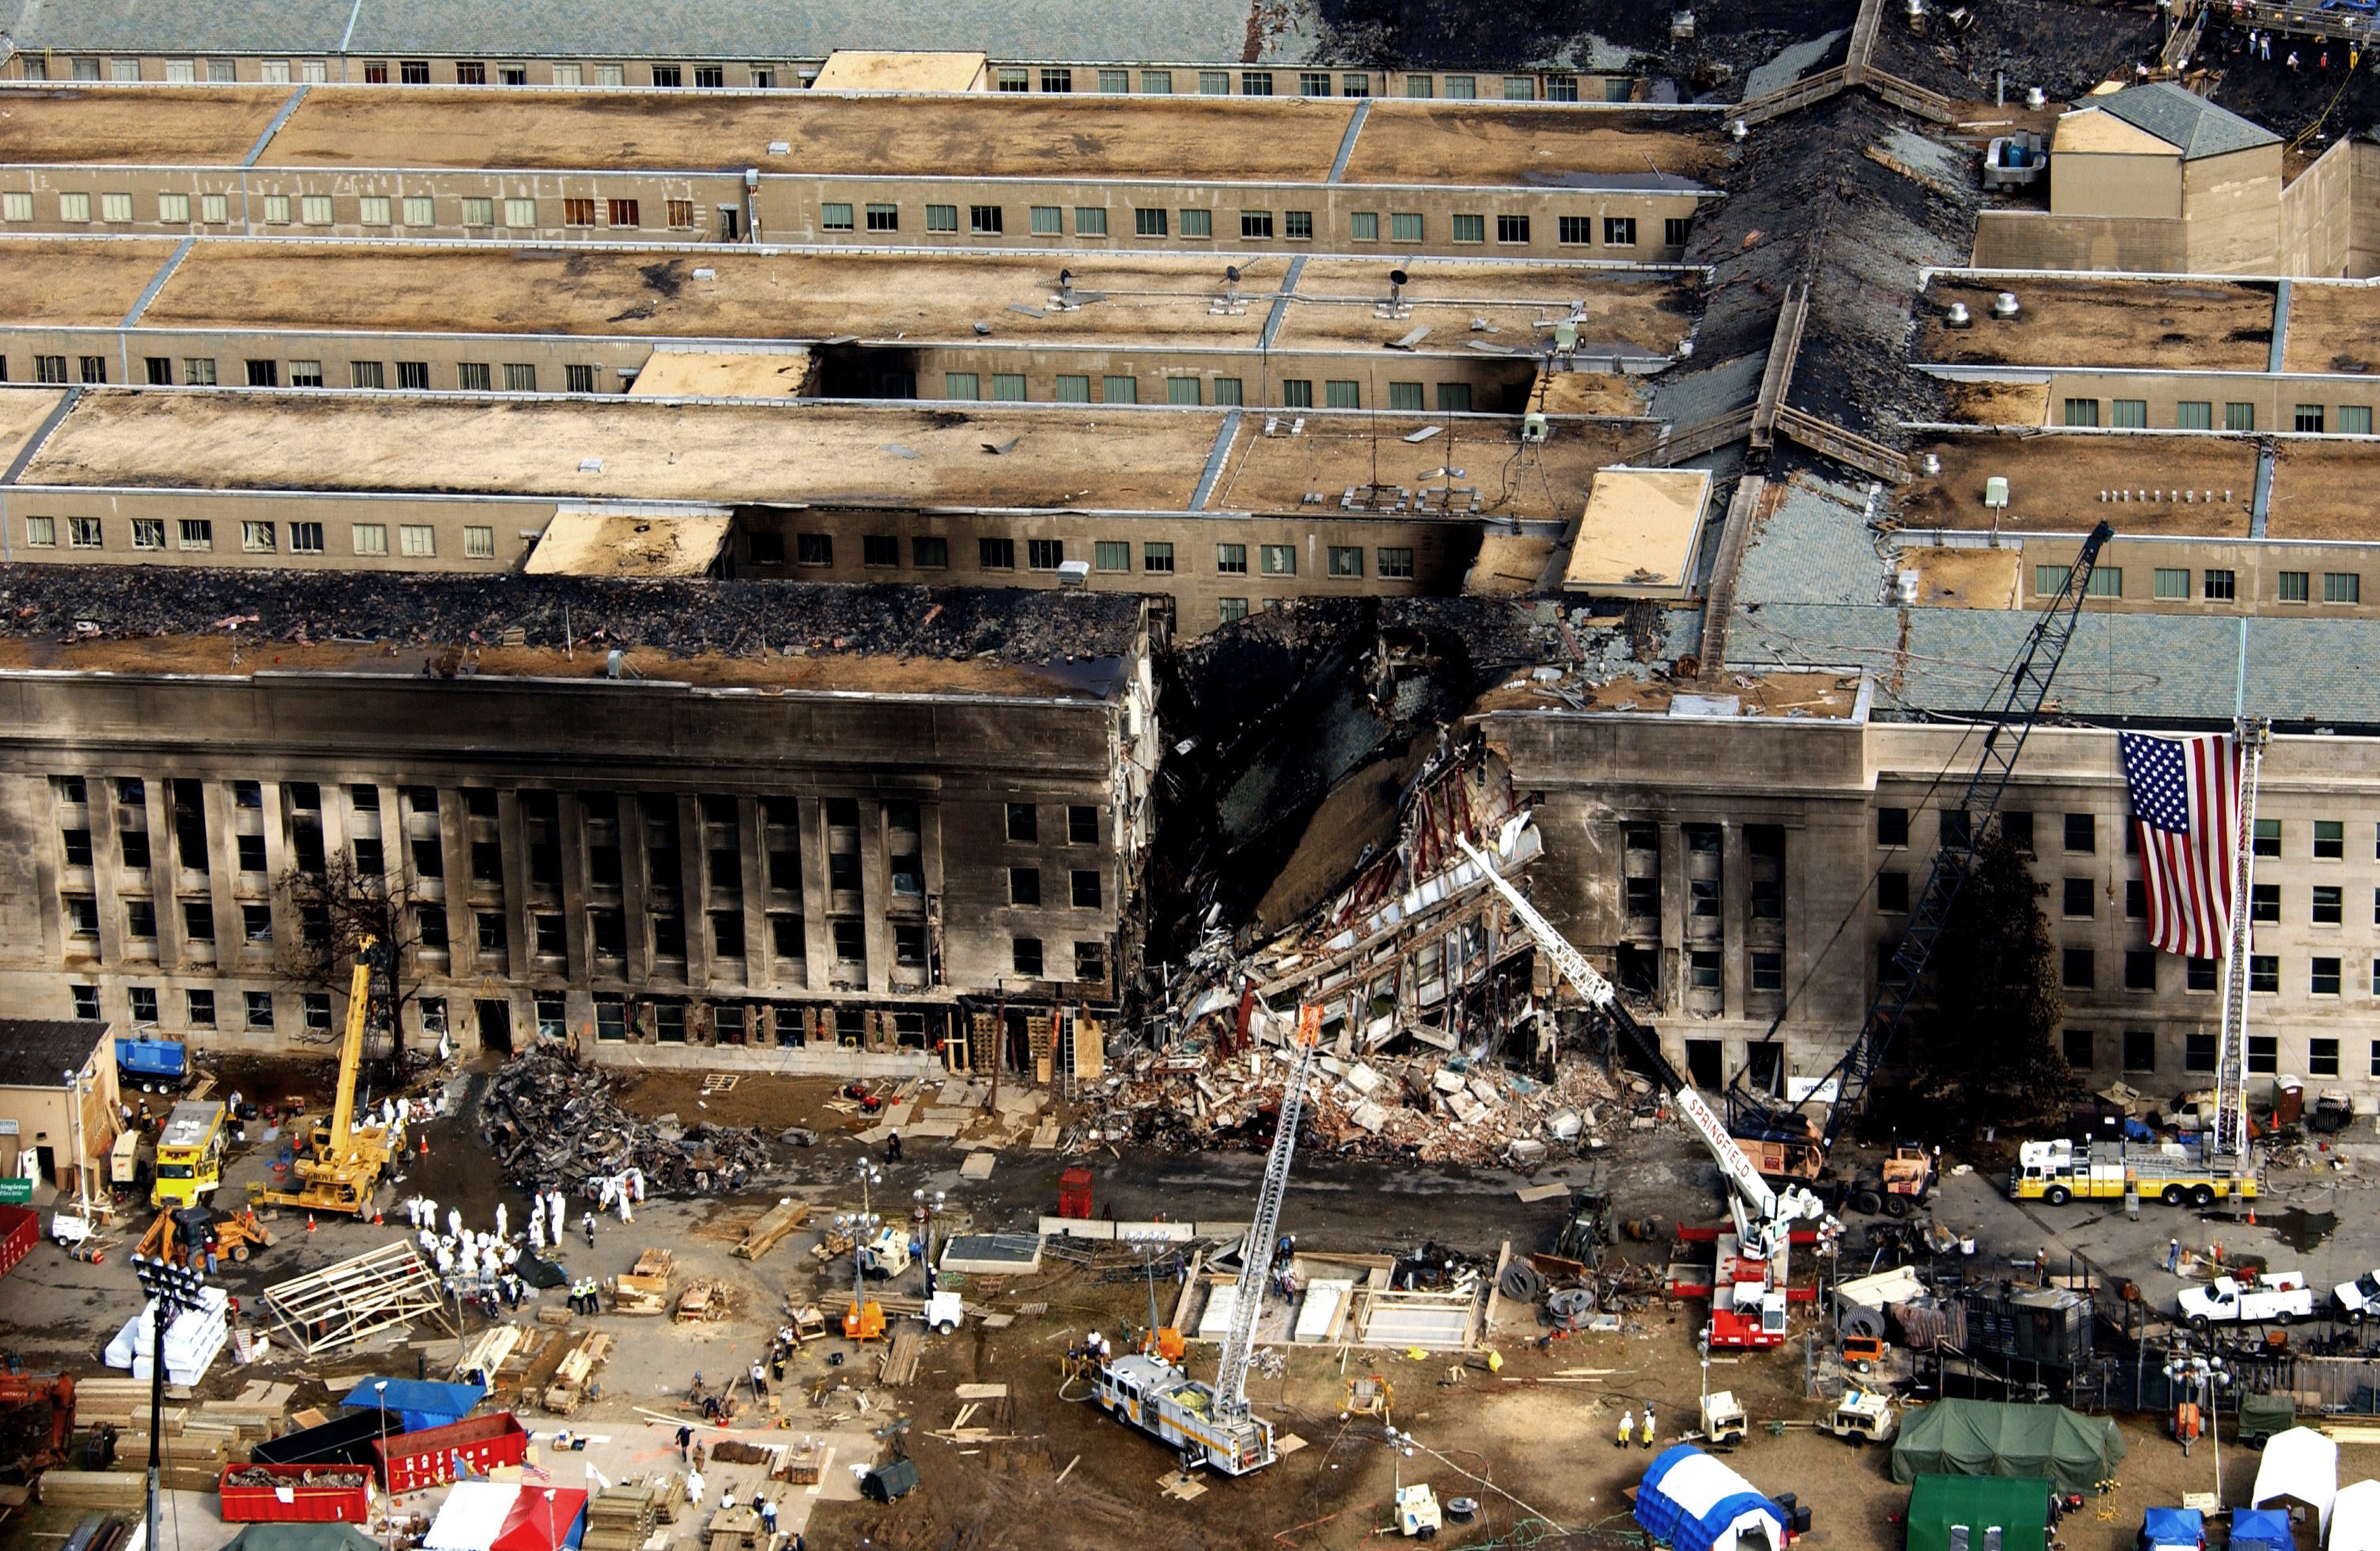
structure, city, cityscape, explosion, stadium, destroyed, brand, arena, attack, stop, terror, bomb, 2001, pentagon, terrorists, fire fighting, aerial photography, 9 11, september 11 2001, terrorist attack, urban area, fire engines, human settlement, sport venue, 11 september, delete use, osama bin download